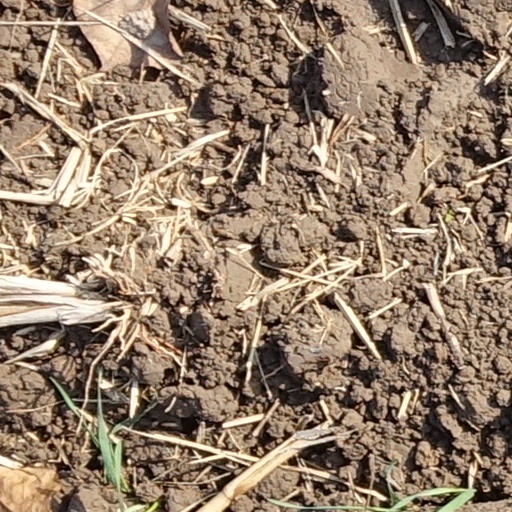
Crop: wheat